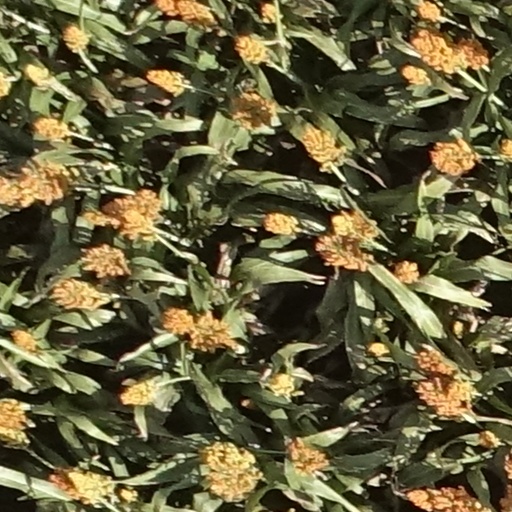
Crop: sorghum